António de Oliveira Salazar

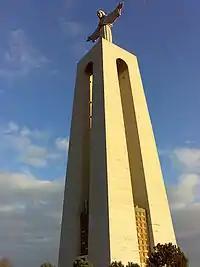
Lateral view of Christ the King, Almada

Although the militants of the First Republic had chosen education as one of their banner causes, the evidence shows that First Republic was less successful than the authoritarian "Estado Novo" in expanding elementary education. Under the First Republic, literacy levels in children aged 7 to 14 registered a modest increase from 26% in 1911 to 33% in 1930. Under the "Estado Novo", literacy levels in children of the same age group increased to 56% in 1940, 77% in 1950 and 97% in 1960.